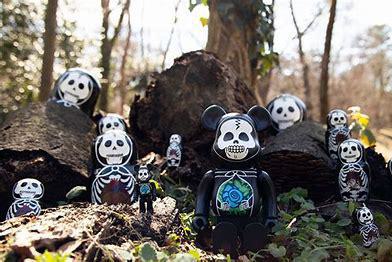
Brand: Suicoke
Model: 100